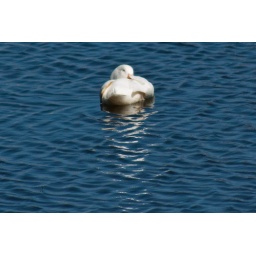
Noticed this bird enjoying just bobbing about on the lake in the sunshine